California Lutheran University

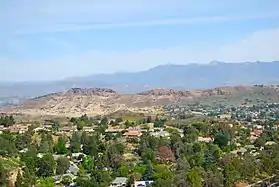

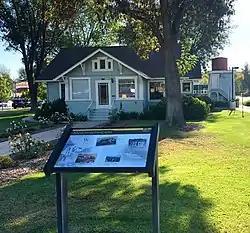

The Committee of Twenty-Five grew out of the meeting and first convened on October 29, 1954, with representatives of the same Lutheran church bodies sitting on the committee. They studied and developed plans while drafting the Articles of Incorporation, which received preliminary approval. The Articles of Incorporation were to be signed on April 20, 1957, but the signing was delayed due to disagreements over whether the college should be governed by a local or national board. Another meeting was held on May 25, 1957, in Chicago, Illinois, but no agreement was reached. A charitable foundation known as California Lutheran Educational Foundation (CLEF) was established on June 4, 1957, with the purpose of gathering funds for the college. Office facilities for the foundation were rented in the First National Bank Building on the corner of Hollywood Boulevard and Highland Avenue in Hollywood. Dr. Raymond Olson, the director of stewardship for the ELC and later president of the college, was helping to analyze potential fundraising and financing policies for Gaylerd Falde. The ELC had not established a college since 1903 and an important task was to enlist the participation of the five different national and local Lutheran judicatories.